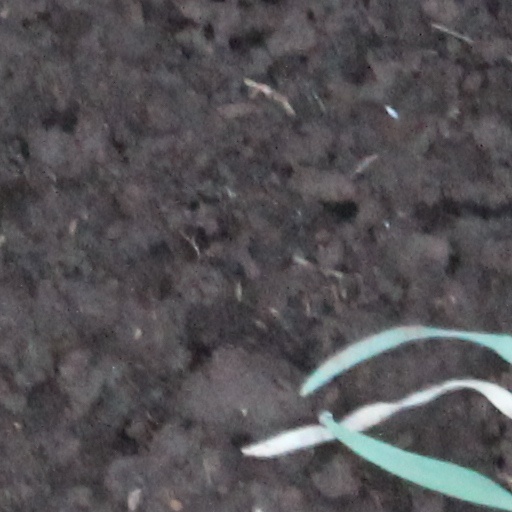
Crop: wheat